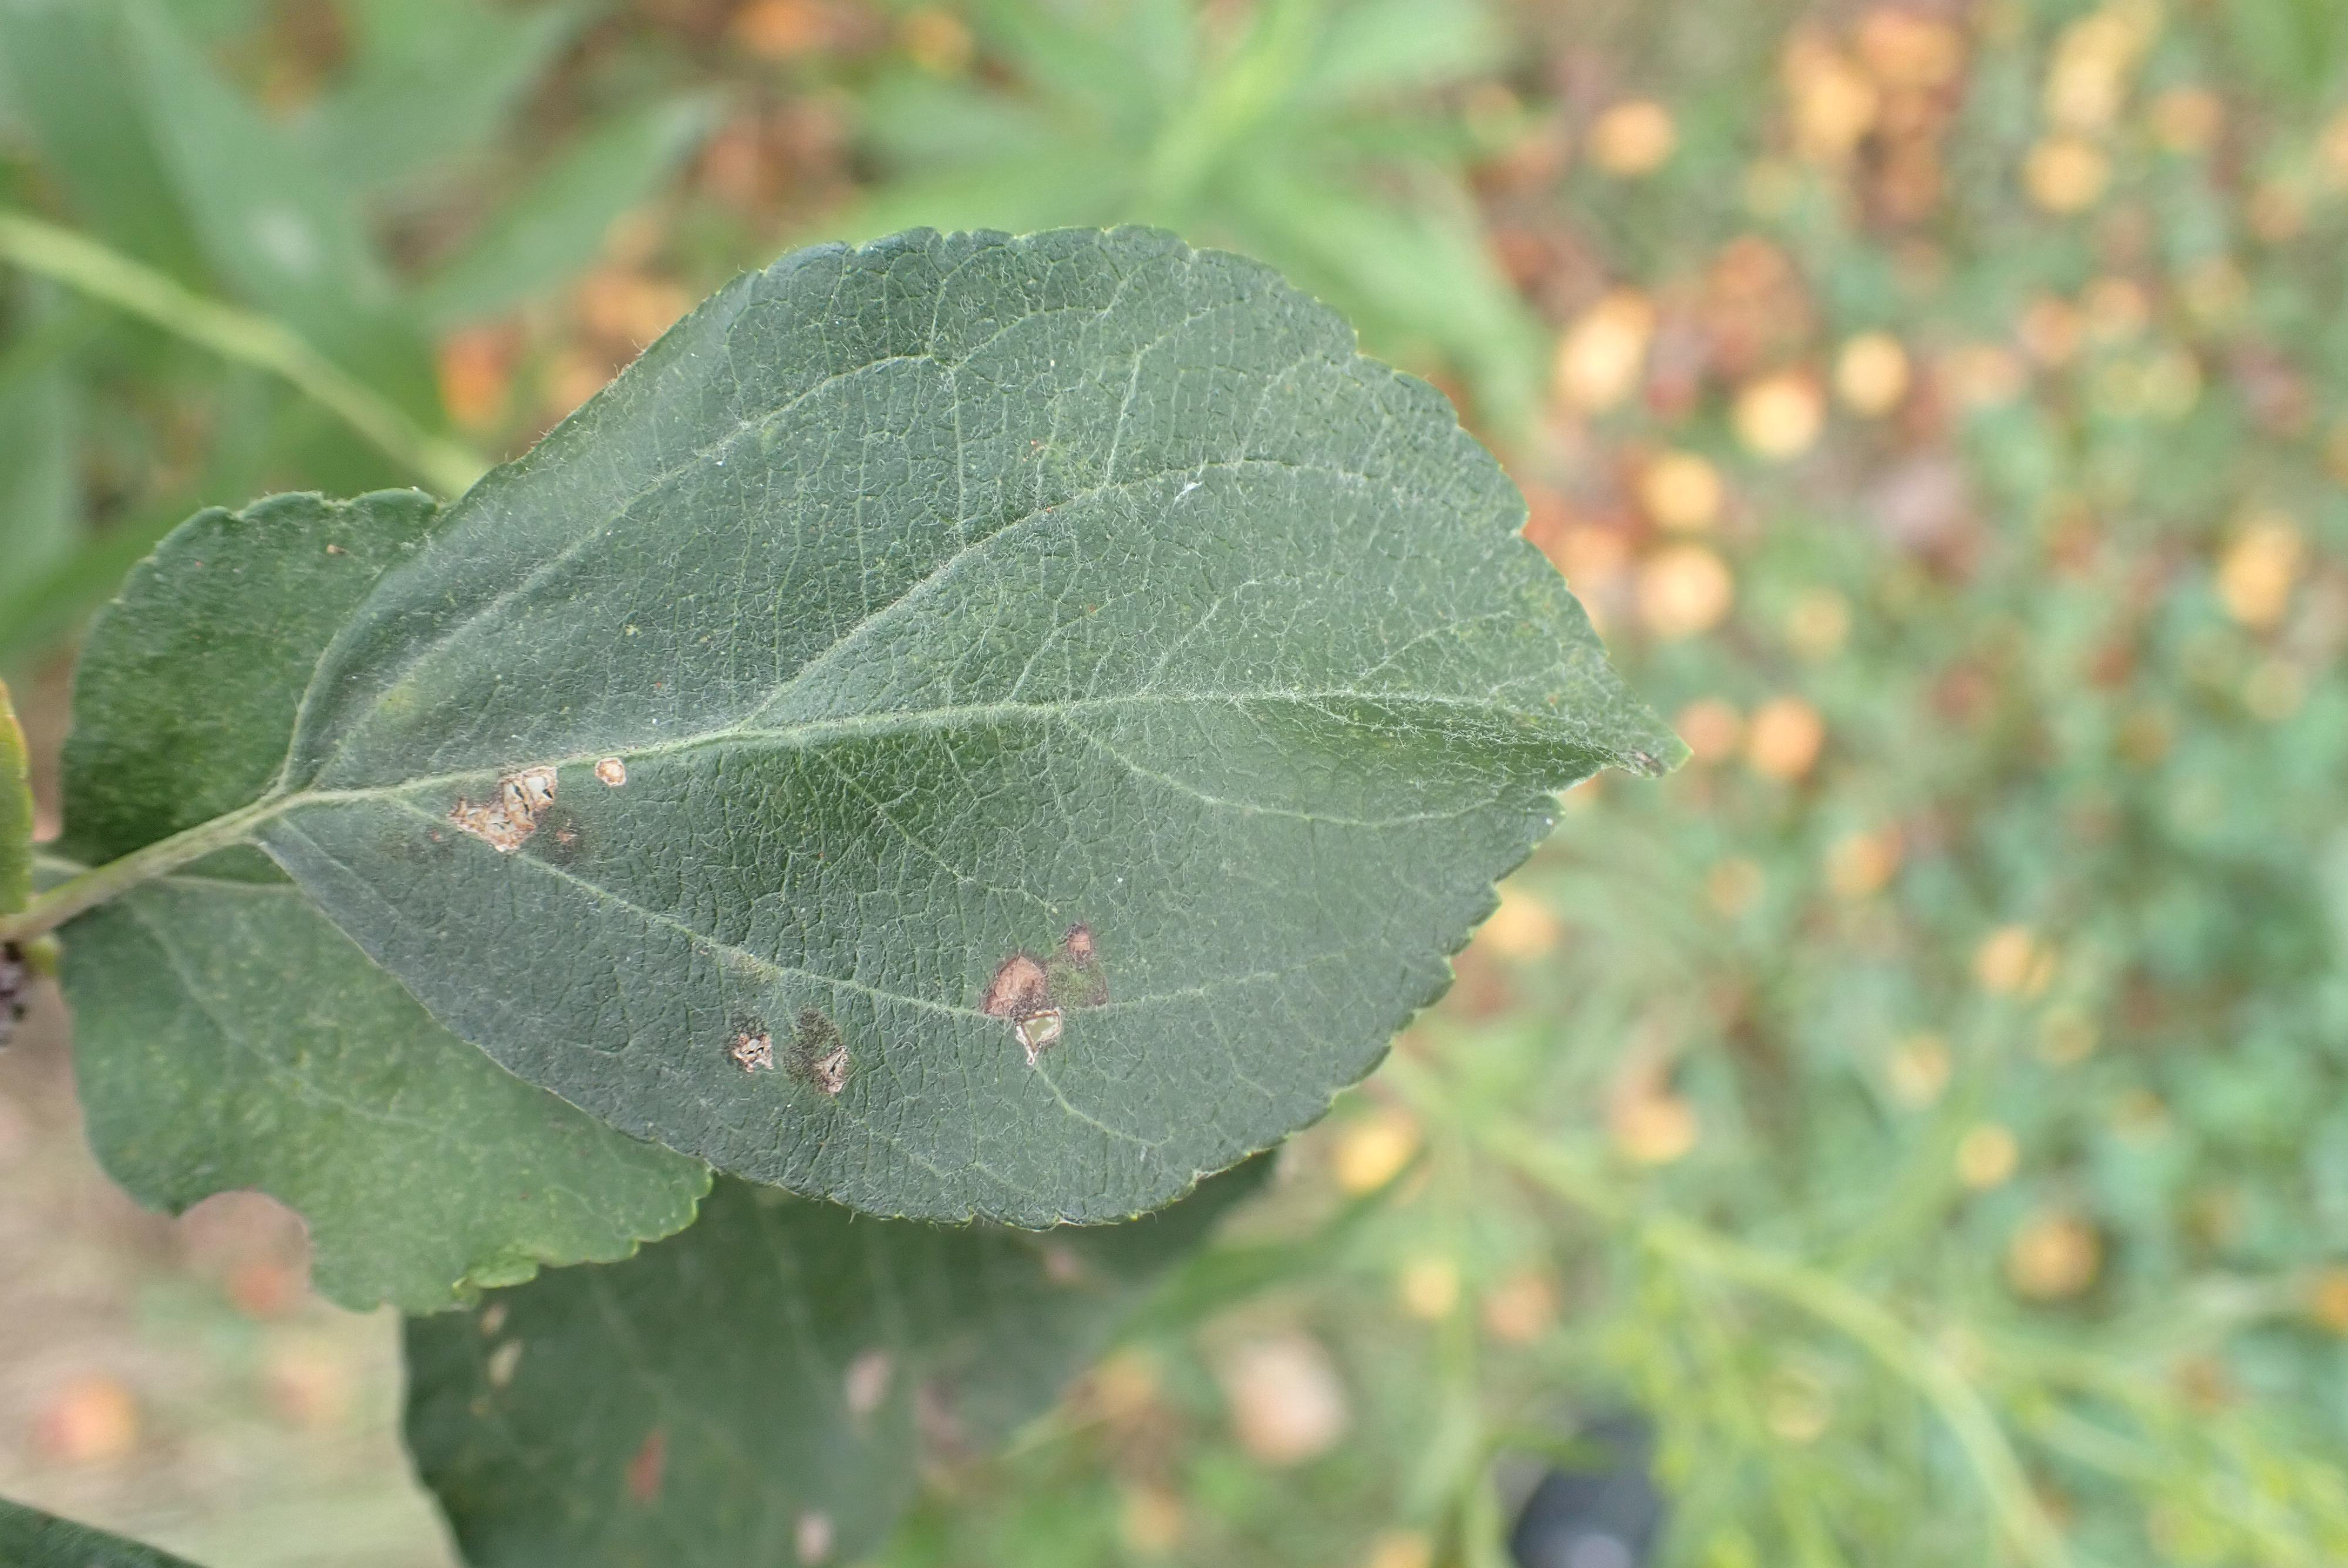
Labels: complex